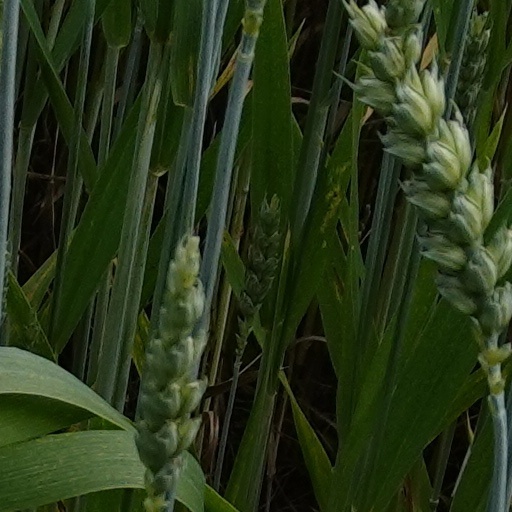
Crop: wheat